U.S. Route 13 in Maryland

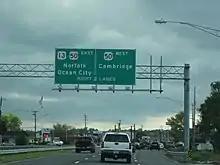
US 13 southbound approaching the interchange with US 50 and US 13 Bus. in Salisbury

Now running north-northeast, the highway heads through heavy woodland, with trees in the median. US 13 intersects the eastern terminus of MD 640 (Revells Neck Road), which heads west to serve the Eastern Correctional Institution. From here, the road heads north through a mix of woods and farms, running a short distance to the west of the Delmarva Central Railroad. It is eventually paralleled to the west by the main segment of unsigned MD 920 (Market Lane), which serves as a frontage road. Along this stretch, more development starts to line the road as it approaches Princess Anne. Farther north, the route passes to the west of Washington Academy and High School on the other side of the railroad tracks. After the northern terminus of MD 920, MD 675 heads north from US 13 into downtown Princess Anne on Somerset Avenue (US 13's original alignment through Princess Anne). The route curves northwest again as it bypasses the town.